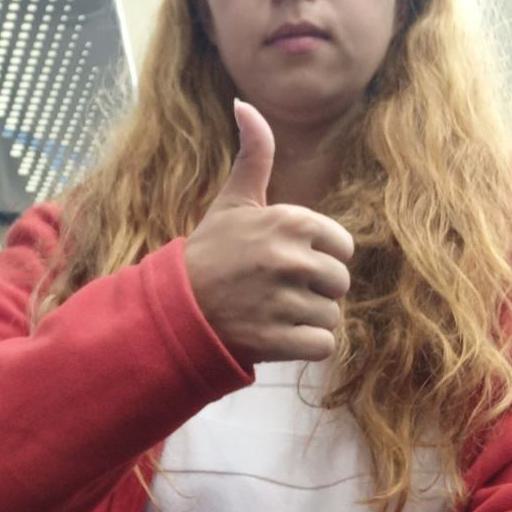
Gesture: like